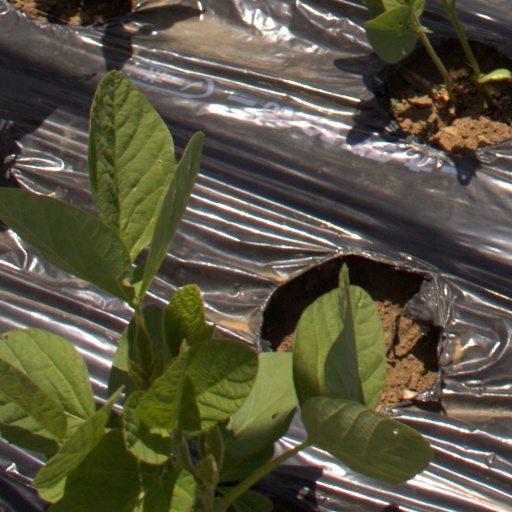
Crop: Jerusalem artichoke